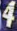
Number: 4